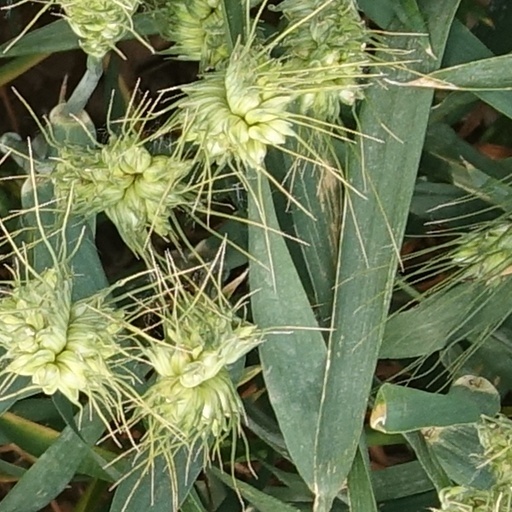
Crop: wheat